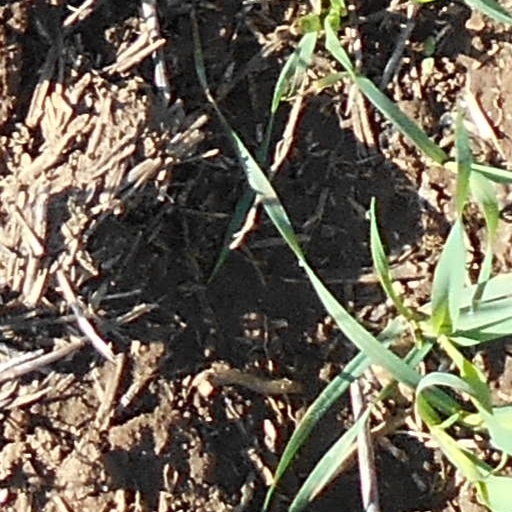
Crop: wheat